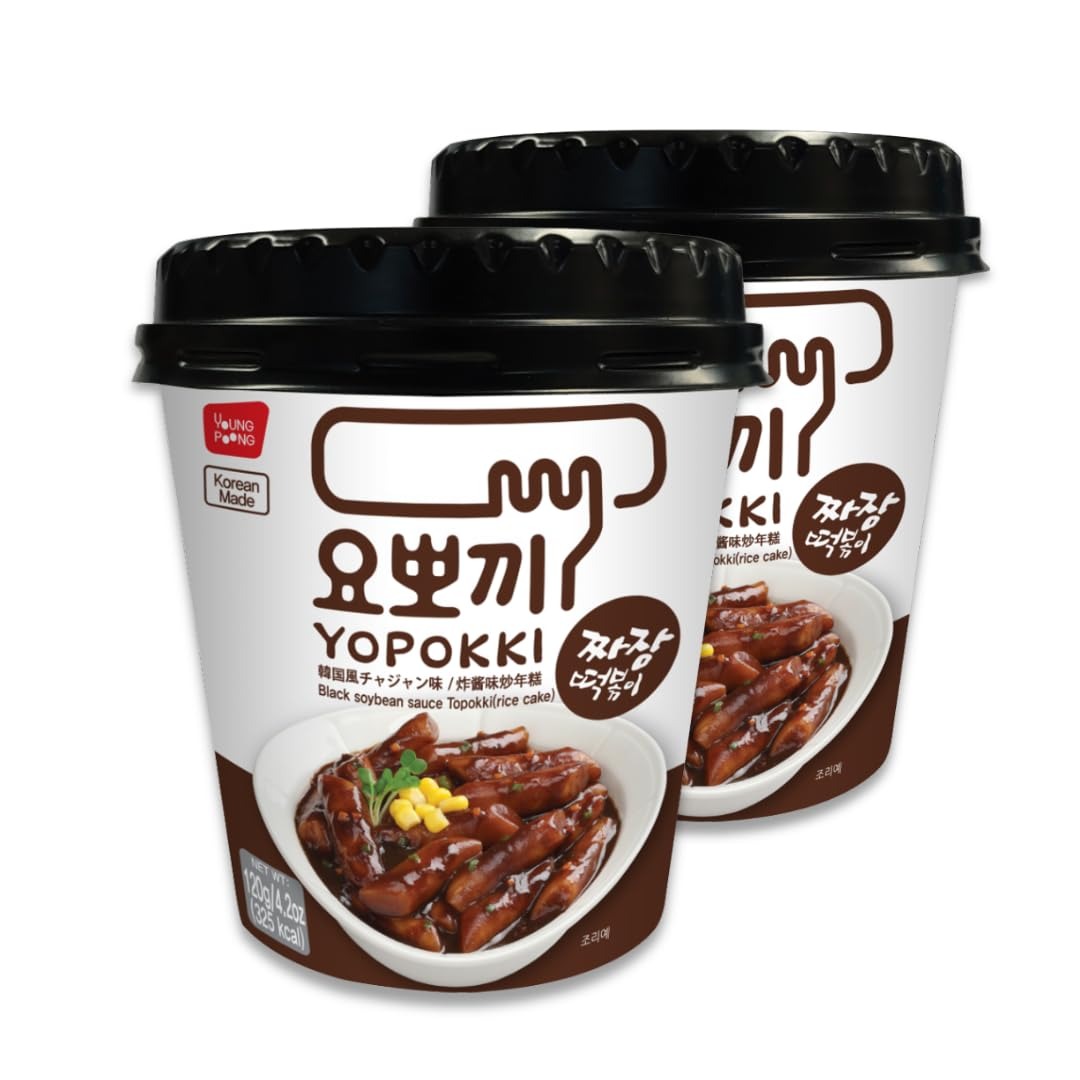
Item Name: Yopokki Instant Tteokbokki Cup (Jjajang, 2 Cups) Korean Street food with Jjajang flavored sauce Topokki Rice Cake - Quick & Easy to Prepare
Bullet Point 1: We are proud to offer you the best experience of eating Korean soul food, Tteokbokki.
Bullet Point 2: PRODUCT SIZE AND WEIGHT - This package comes with two cups of Yopokki Instant Tteokbokki. Each cup weighs 4.2 ounces and includes rice cakes and a Jjajang sauce. The dimensions of each package are 7.9 x 3.9 x 4.3 inches
Bullet Point 3: A TASTE OF KOREA - We've encapsulated the diverse flavors of Korean cuisine into this convenient dish. Easily prepared in minutes and accessible anywhere around the globe, this particular offering combines soft-textured rice cakes with a unique blend of spicy and savory Jjajang sauce!
Bullet Point 4: LEVEL OF SPICINESS - The lightly spiced black bean sauce is sweet and savory, delivering joy under the name of Jjajang.
Bullet Point 5: Delicious Recipes - Put the rice cakes and sauce, add 50g of lukewarm water, mix them together, then cover with the lid at an angle and microwave for 2 minutes (based on a 1000W microwave, if the wattage is lower, you may need to increase the cooking time)
Bullet Point 6: It is a snack that can be enjoyed lightly, and it is a Korean street food that can be easily eaten with someone when you go out or when you are bored with a simple cooking method, and is also loved as a snack by children.
Bullet Point 7: Allergen Information - Soybean, Wheat
Product Description: I want to share the opportunity to eat various foods from around world. Tteokbokki is a food that is loved in Korea. It is simple and delicious, especially Korean women's favorite food. Although we can not eat together, we want to share the same food. I would like to add variety to your mood and experience with this tteokbokki.
Value: 2.0
Unit: Count

Price: 12.245